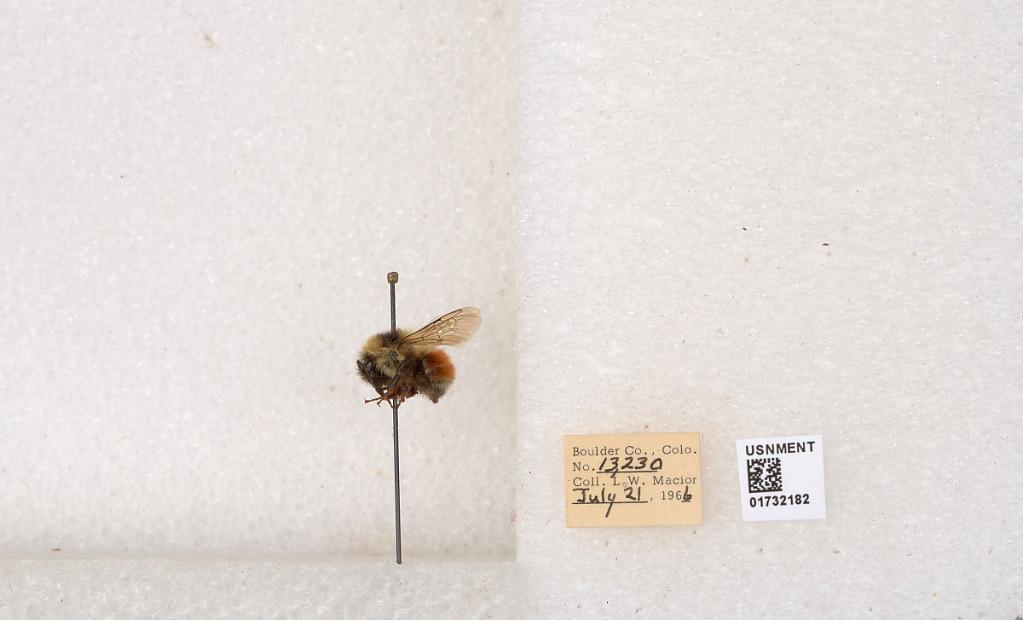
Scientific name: Bombus (Pyrobombus) sylvicola Kirby
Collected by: L. Macior
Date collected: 1966-7-21
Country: United States
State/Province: Colorado
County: Boulder
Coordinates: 40.0163, -105.294